Else von Richthofen

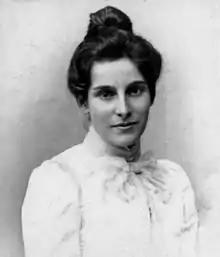
Elisabeth Freiin von Richthofen (1874–1973), distant relative of Red Baron Manfred von Richthofen, was one of the first German social scientists.

Else Freiin von Richthofen (October 8, 1874 – December 22, 1973) was among the early female social scientists in Germany.